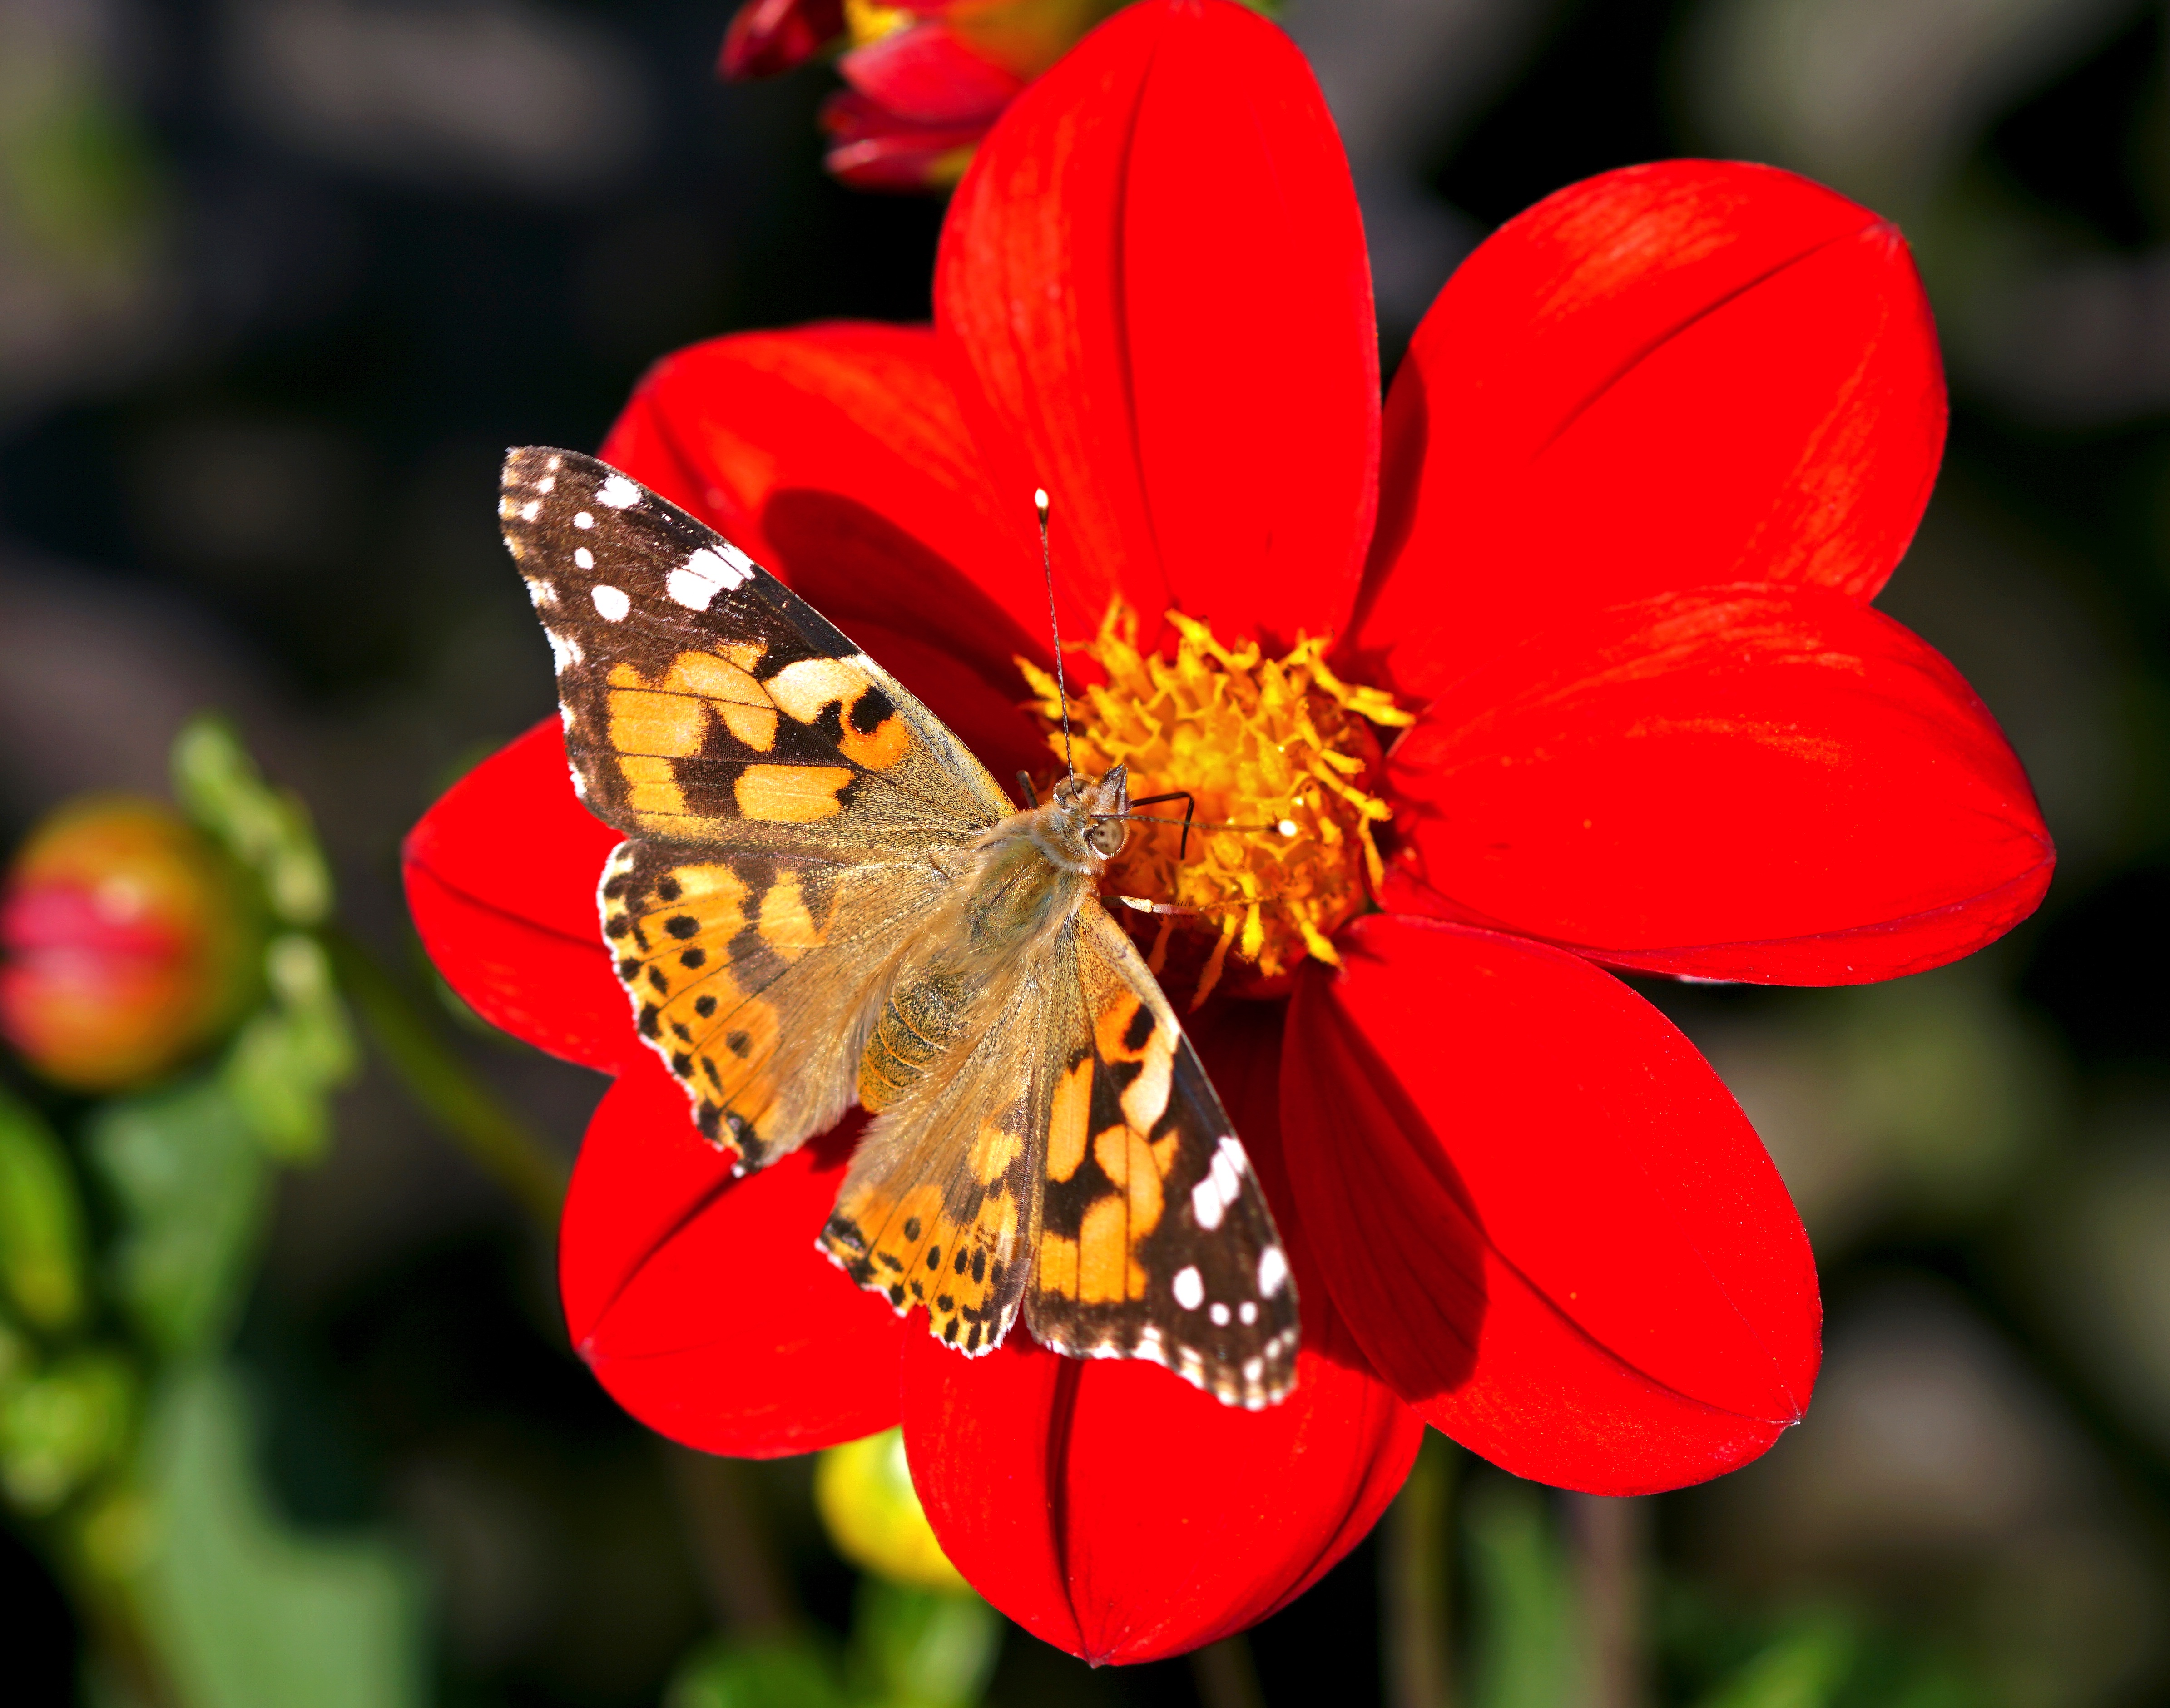
nature, plant, photography, flower, petal, animal, fly, red, insect, botany, butterfly, garden, flora, fauna, invertebrate, flowers, close up, dahlia, red flower, flower garden, late summer, dahlia garden, nectar, macro photography, garden plant, flowering plant, painted lady, pollinator, land plant, moths and butterflies